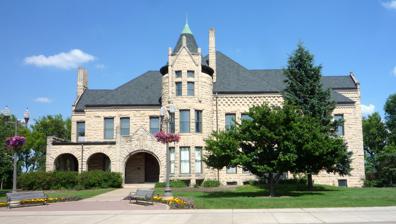
Building: Louis Smith Tainter House
Country: United States of America
Year built: 1889
Historic house in Wisconsin, United States United States historic place Louis Smith Tainter House U.S. National Register of Historic Places Louis Smith Tainter House in 2009 Show map of Wisconsin Show map of the United States Location Broadway at Crescent, Menomonie, Wisconsin Coordinates 44°52′44″N 91°55′45″W / 44.87889°N 91.92917°W / 44.87889; -91.92917 Area less than one acre Built 1889 Architect Harvey Ellis Architectural style Richardsonian Romanesque NRHP reference No. 74000082 Added to NRHP July 18, 1974 The Louis Smith Tainter House is a historic building in Menomonie, Wisconsin , United States. The building was built in 1889 by architect Harvey Ellis ; it was funded by Andrew Tainter, a partner in Knapp, Stout & Co. , as a home and wedding gift for his son Louis Smith Tainter. The building was built out of locally quarried sandstone in the Richardsonian Romanesque style. Paul Wilson, the son of lumberman William Wilson, owned the house after Tainter; in 1940, Dunn County repossessed the property for back taxes. The Stout Institute bought the property from the county and converted it to a women's dormitory named Eichelberger Hall for the University of Wisconsin–Stout in 1945. The house was later converted to offices for the university and now houses the Stout University Foundation and the Stout Alumni Association. On July 18, 1974, the house was added to the National Register of Historic Places . References